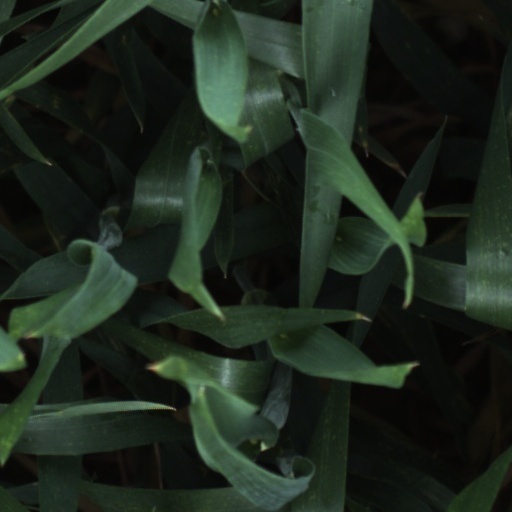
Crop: wheat